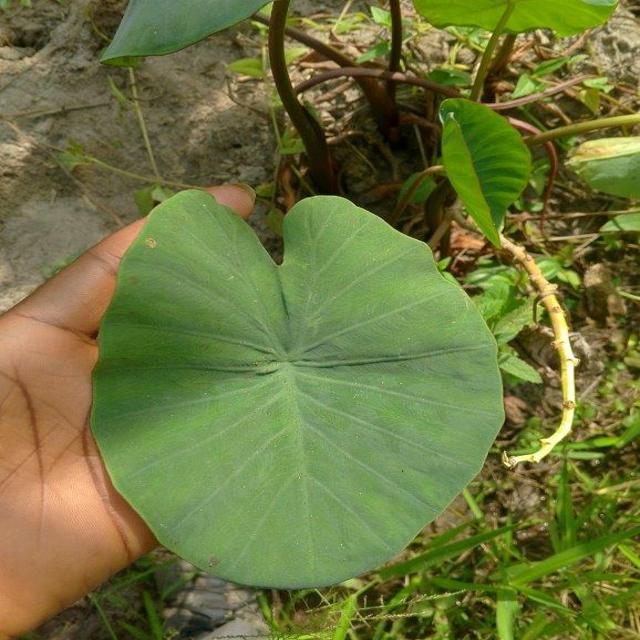
Label: Healthy